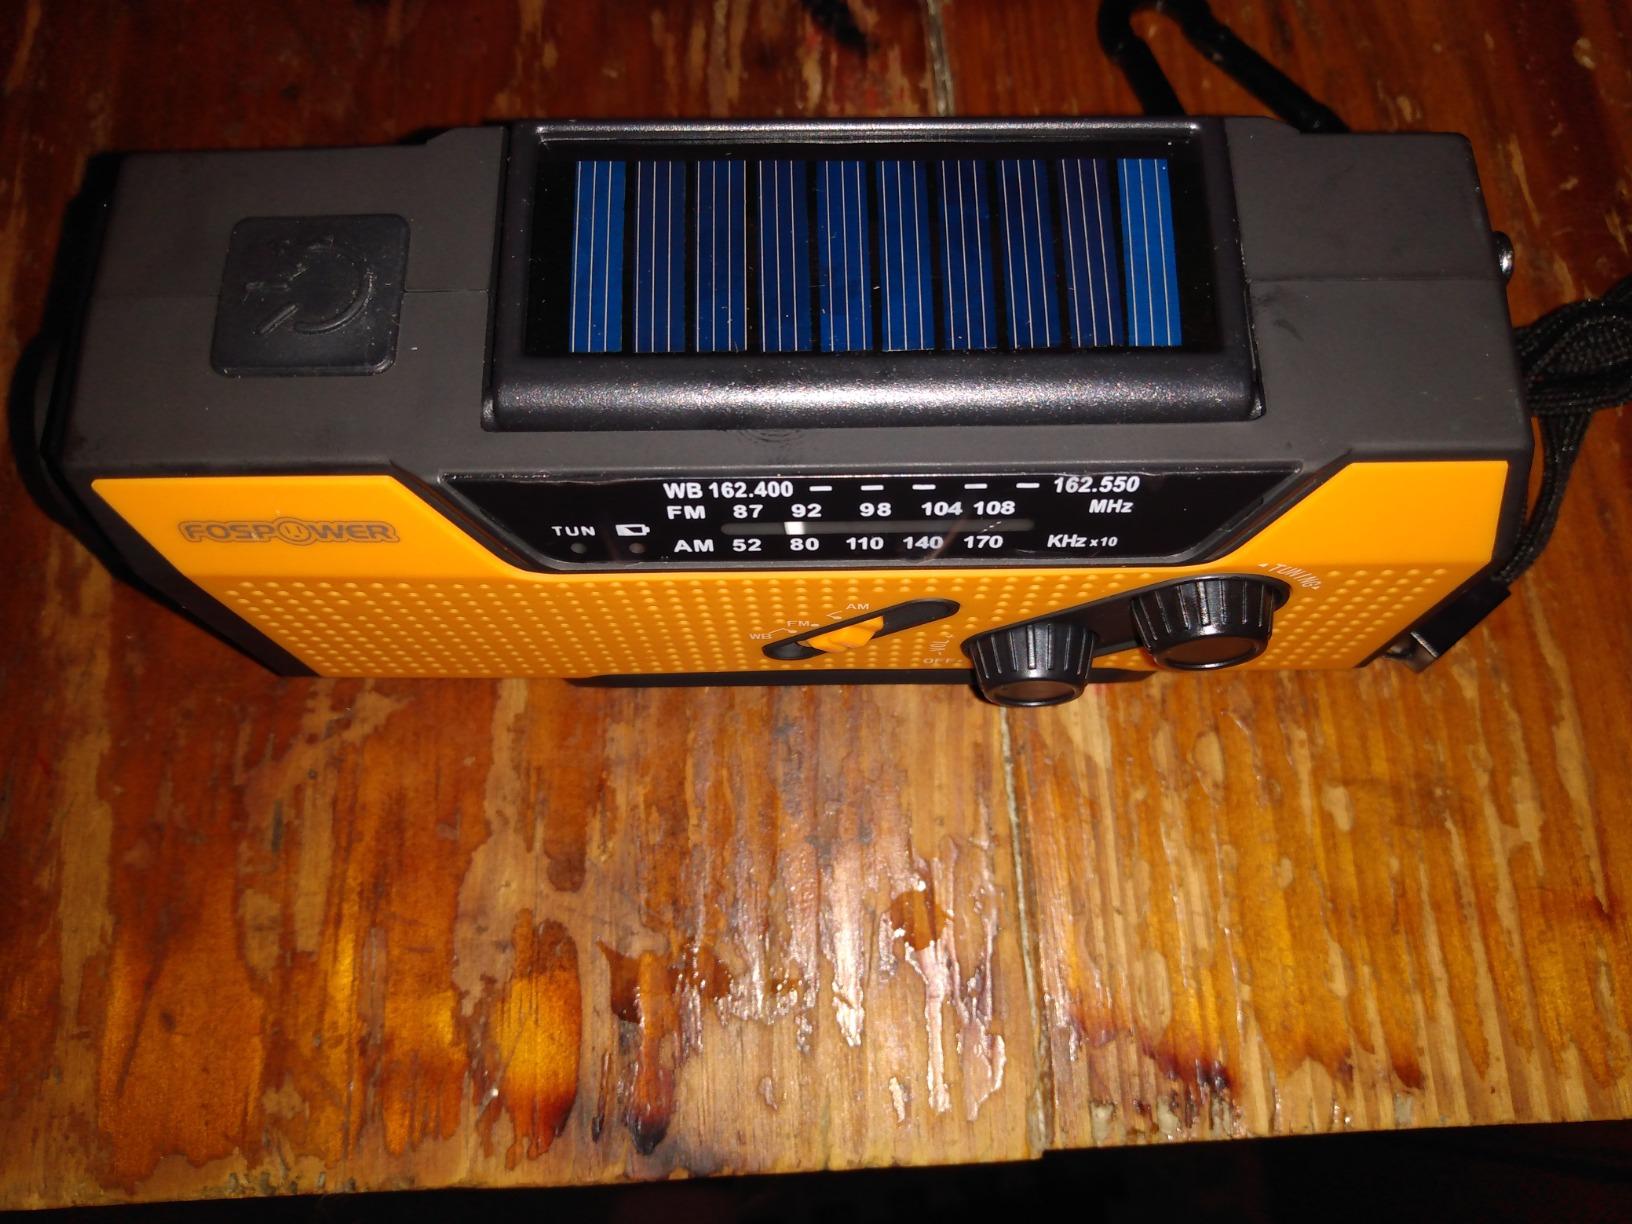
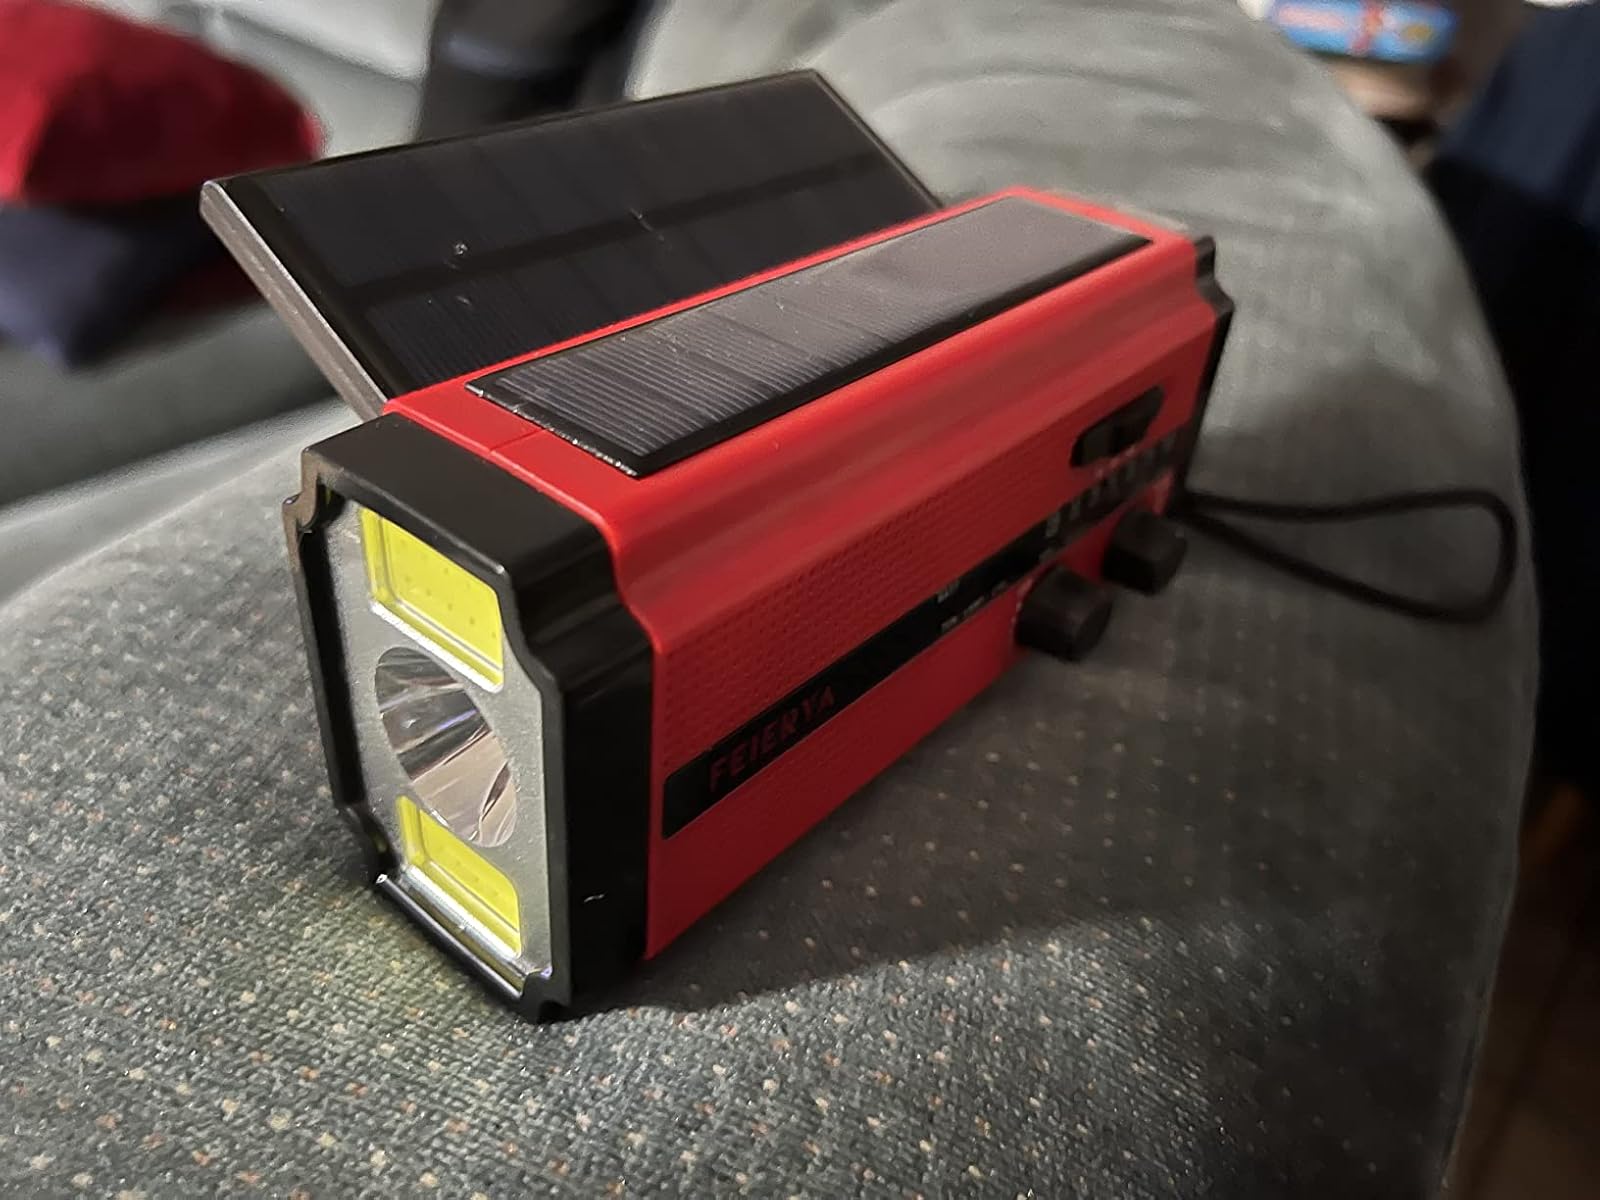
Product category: radio
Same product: no